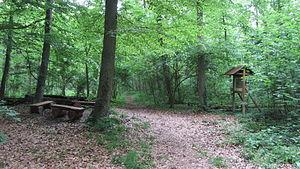
Lieu de repos Herrnsheimer Klauern
Les Herrnsheimer Klauern sont une petite ripisylve de 80 ha, au nord de Worms, à l'est du faubourg de Herrnsheim.